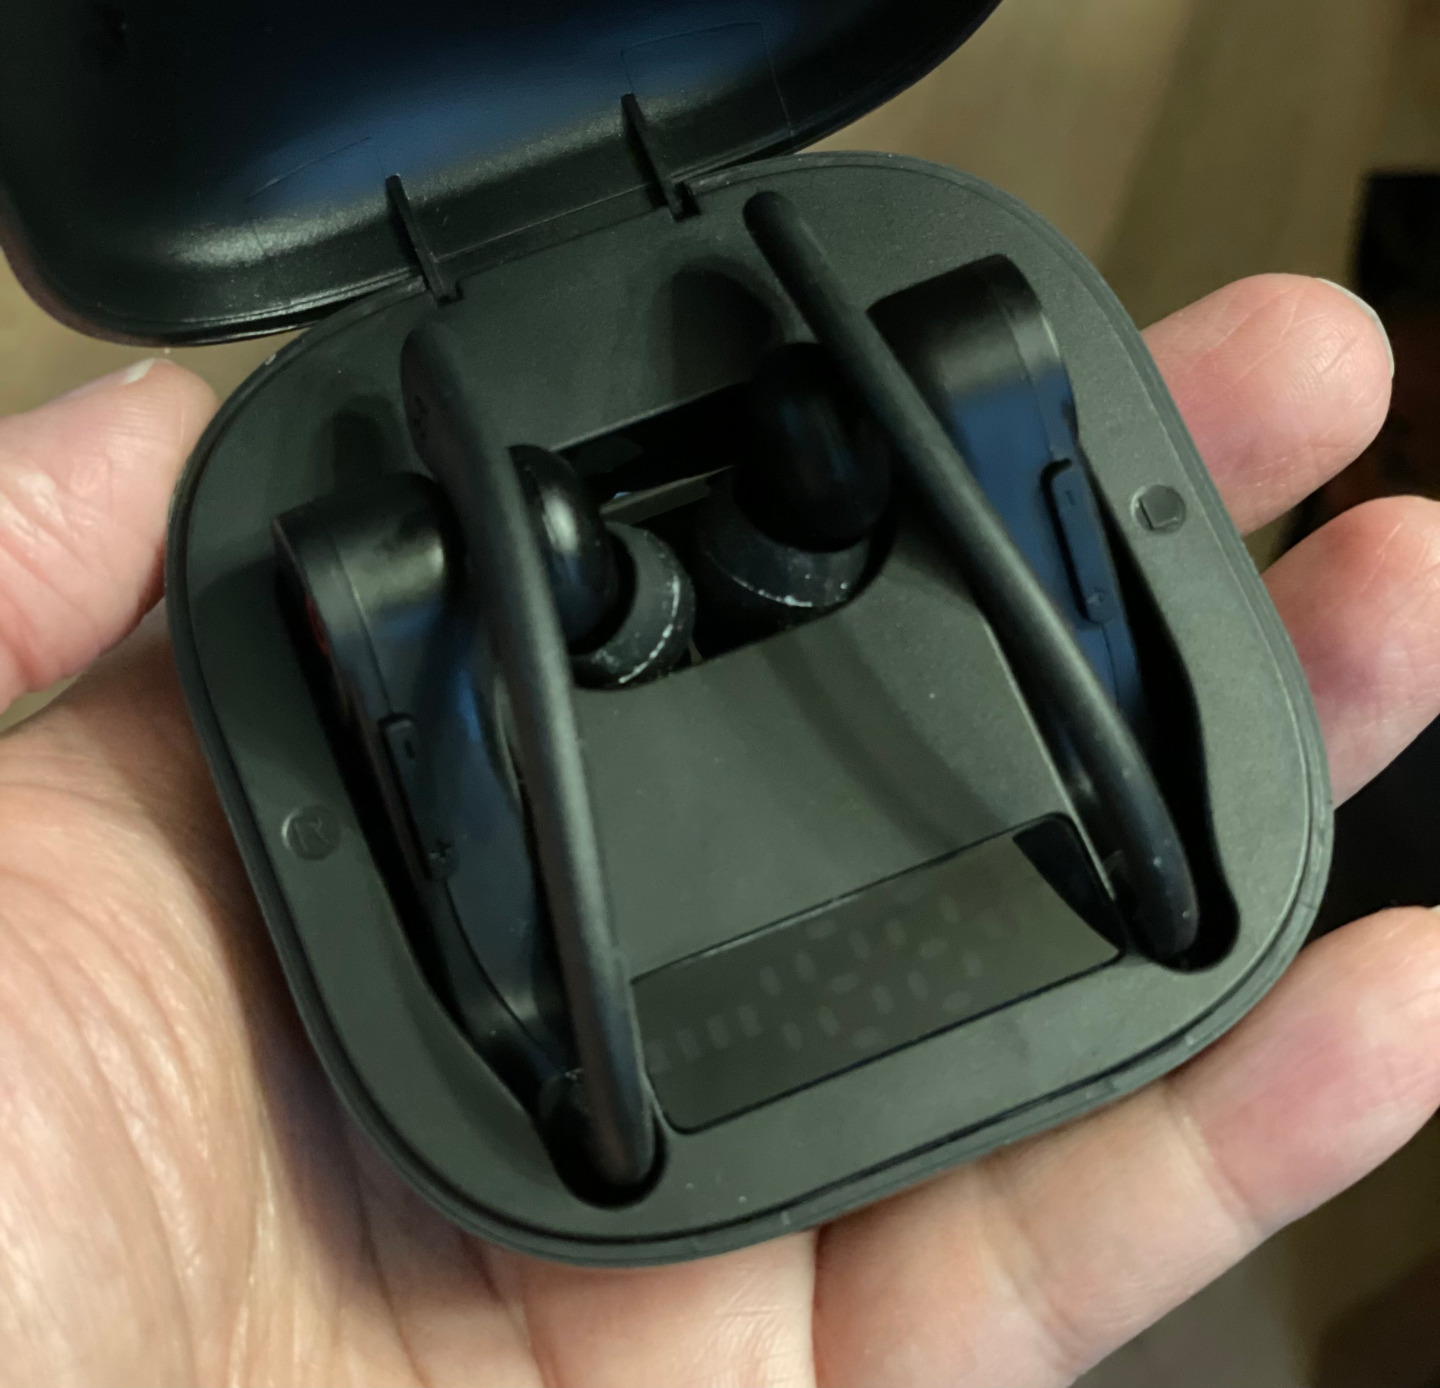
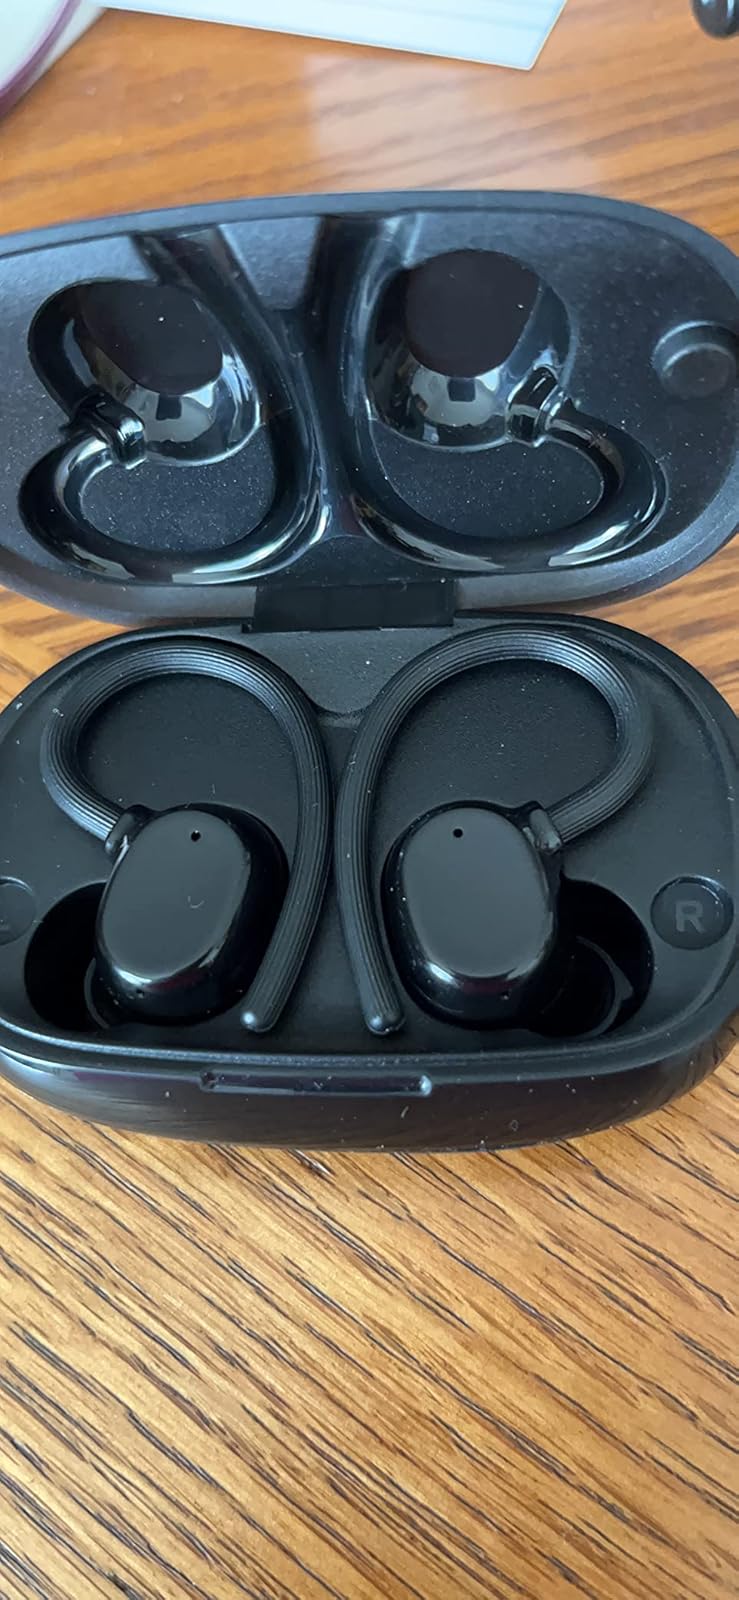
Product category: earbuds
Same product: no